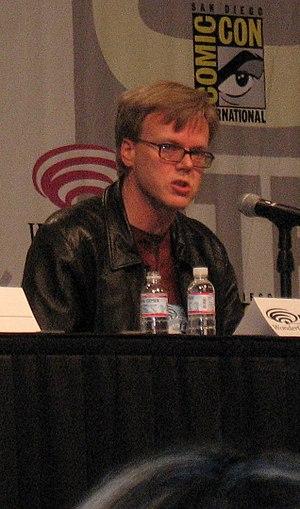
Bruce Wayne, alias Batman, est un super-héros de fiction appartenant à l'univers de DC Comics. Créé par le dessinateur Bob Kane et le scénariste Bill Finger, il apparaît pour la première fois dans le comic book Detective Comics nᵒ 27 en 1939 - mai 1939 comme date sur la couverture mais la date réelle de parution est le 30 mars 1939 - sous le nom de The Bat-Man. Bien que ce soit le succès de Superman qui ait amené sa création, il se détache de ce modèle puisqu'il n'a aucun pouvoir surhumain. Batman n'est en effet qu'un simple humain qui a décidé de lutter contre le crime après avoir vu ses parents se faire abattre par un voleur dans une ruelle de Gotham City, la ville où se déroulent la plupart de ses aventures. Malgré sa réputation de héros solitaire, il sait s'entourer d'alliés, comme Robin, son majordome Alfred Pennyworth ou encore le commissaire de police James Gordon.
Bruce Walter Timm, né le 8 février 1961, est un créateur américain de dessins animés spécialisé dans les super-héros. Il a également réalisé quelques comics comme scénariste ou dessinateur. Il est notamment connu pour avoir cocréé avec Paul Dini la série télévisée d'animation à succès Batman en 1992.